Chronology of Jesus

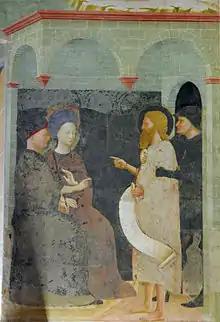
The Baptist scolds Herod. Fresco by Masolino, 1435

Another method for estimating the start of the ministry of Jesus without reliance on the Synoptic gospels is to relate the account in the Gospel of John about the visit of Jesus to Herod's Temple in Jerusalem with historical data about the construction of the Temple.